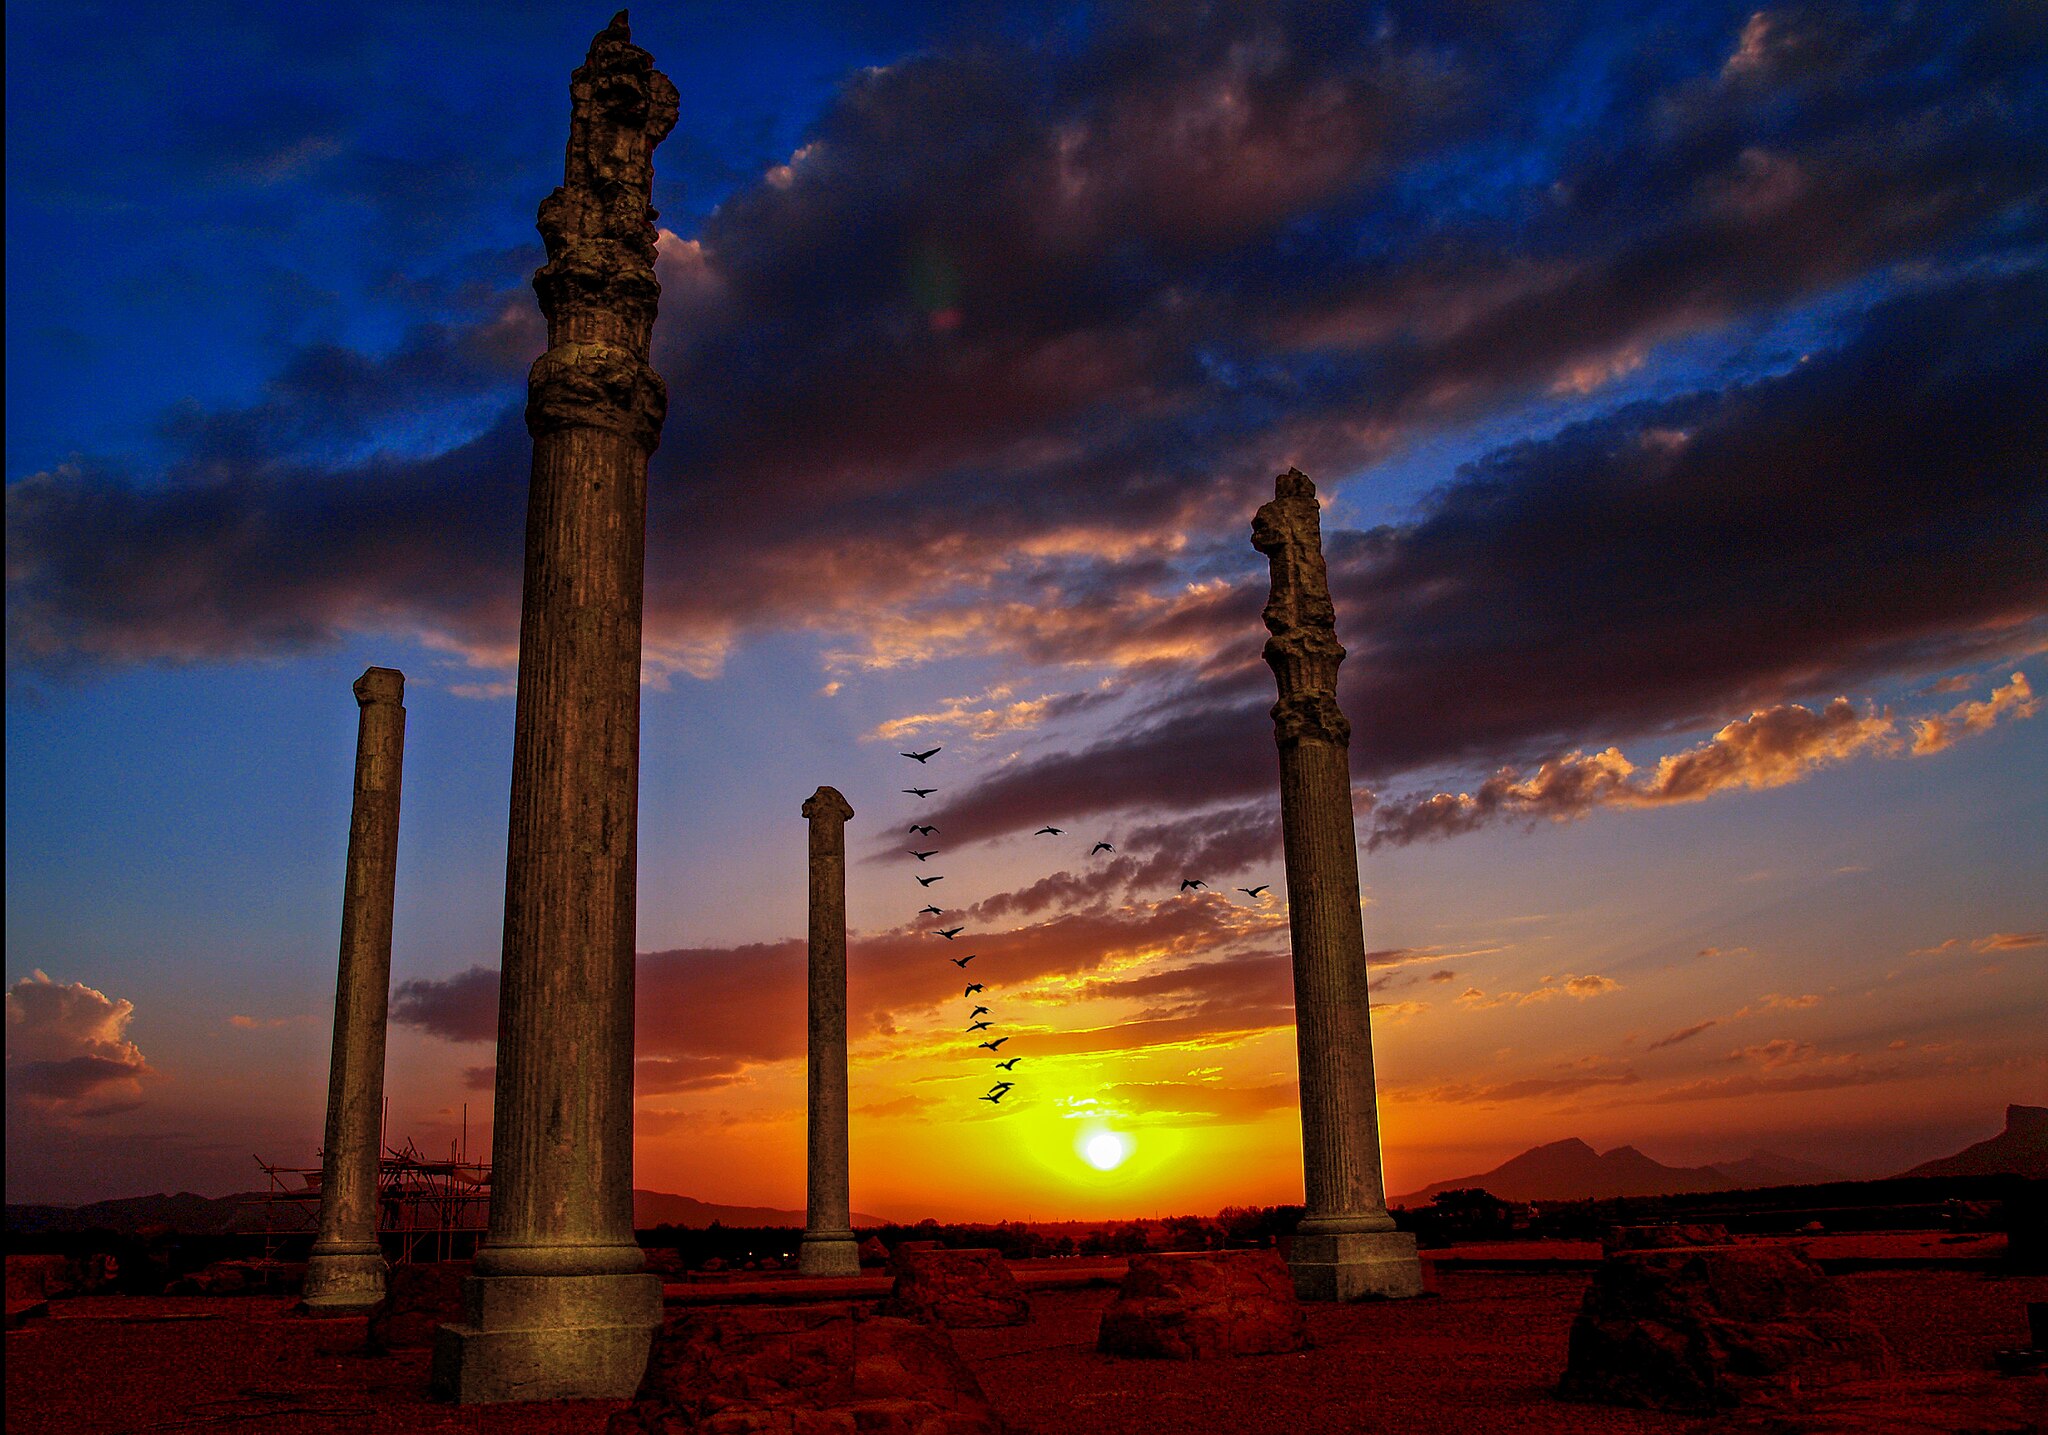
Title: Persepolis12. Iran
Date: 2006-04-14 18:11:08
Categories: Columns in Persepolis, Self-published work, Cultural heritage monuments in Iran with known IDs, Sunsets of Persepolis, Uploaded via Campaign:wlm-ir, Images from Wiki Loves Monuments in Marvdasht, 2006 in Persepolis, Iran photographs taken on 2006-04-14, Images from Wiki Loves Monuments 2020, Images from Wiki Loves Monuments 2020 in Iran